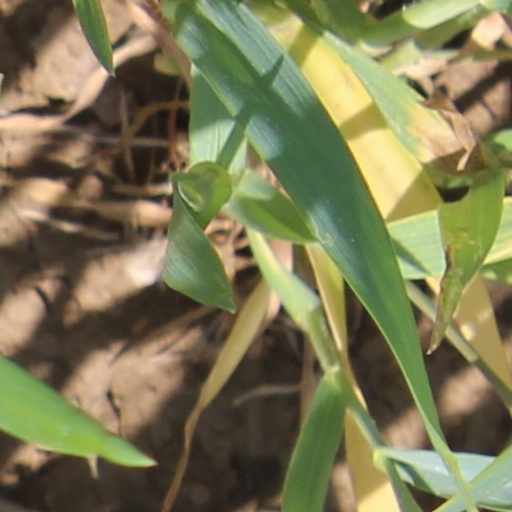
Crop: wheat